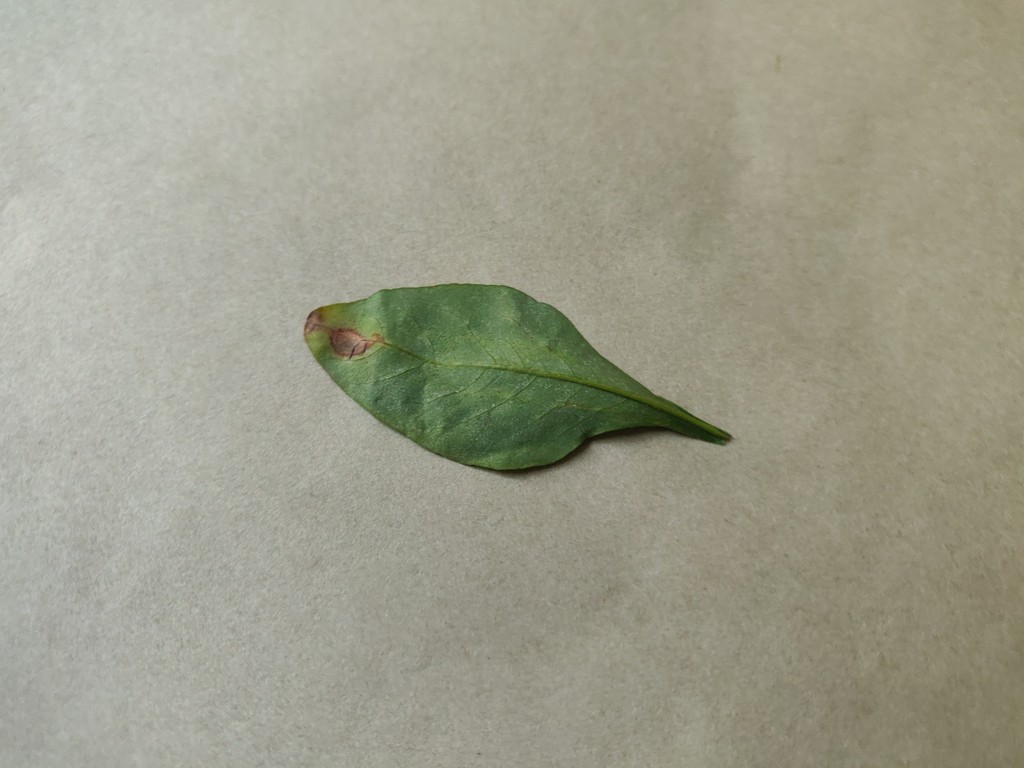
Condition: Unhealthy
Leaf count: single
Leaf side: back